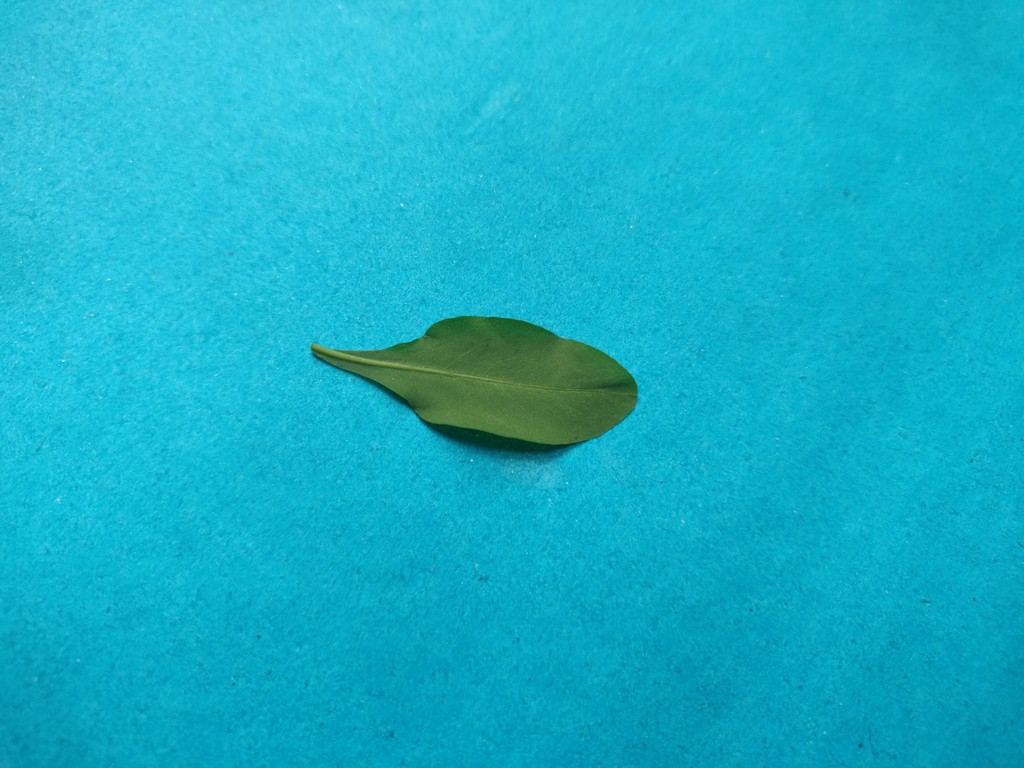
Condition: Healthy
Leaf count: single
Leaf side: back